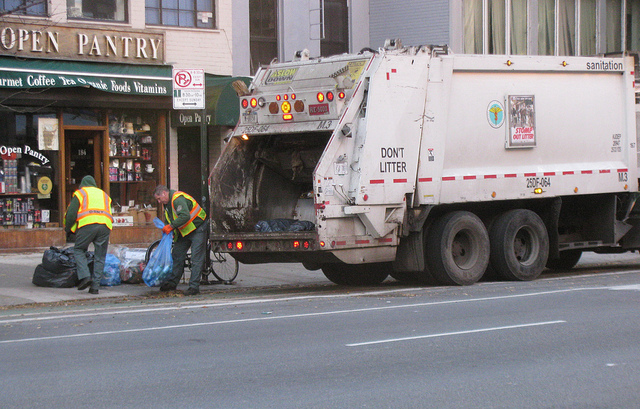
user: Given an image and a question. Answer the question in a short answer. Question: What kind of truck is this? Short Answer:
assistant: garbage